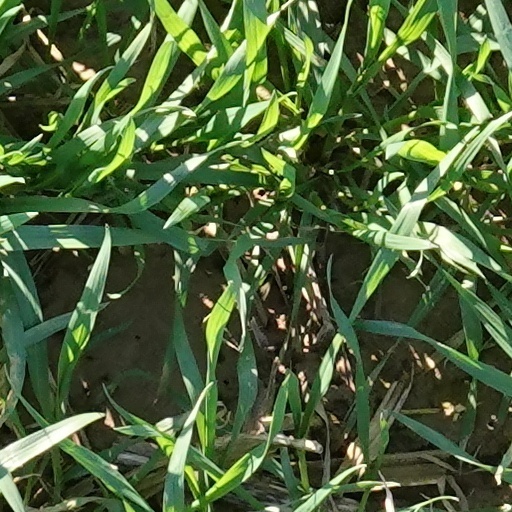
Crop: wheat